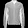
Label: Coat